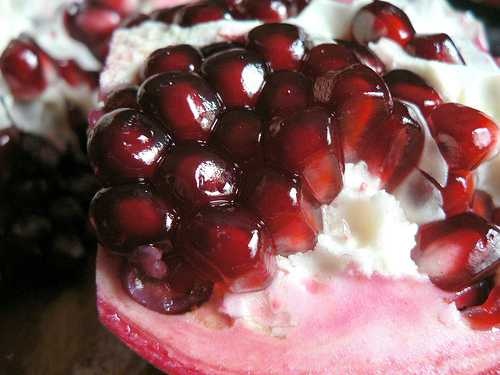
Label: Pomegranate